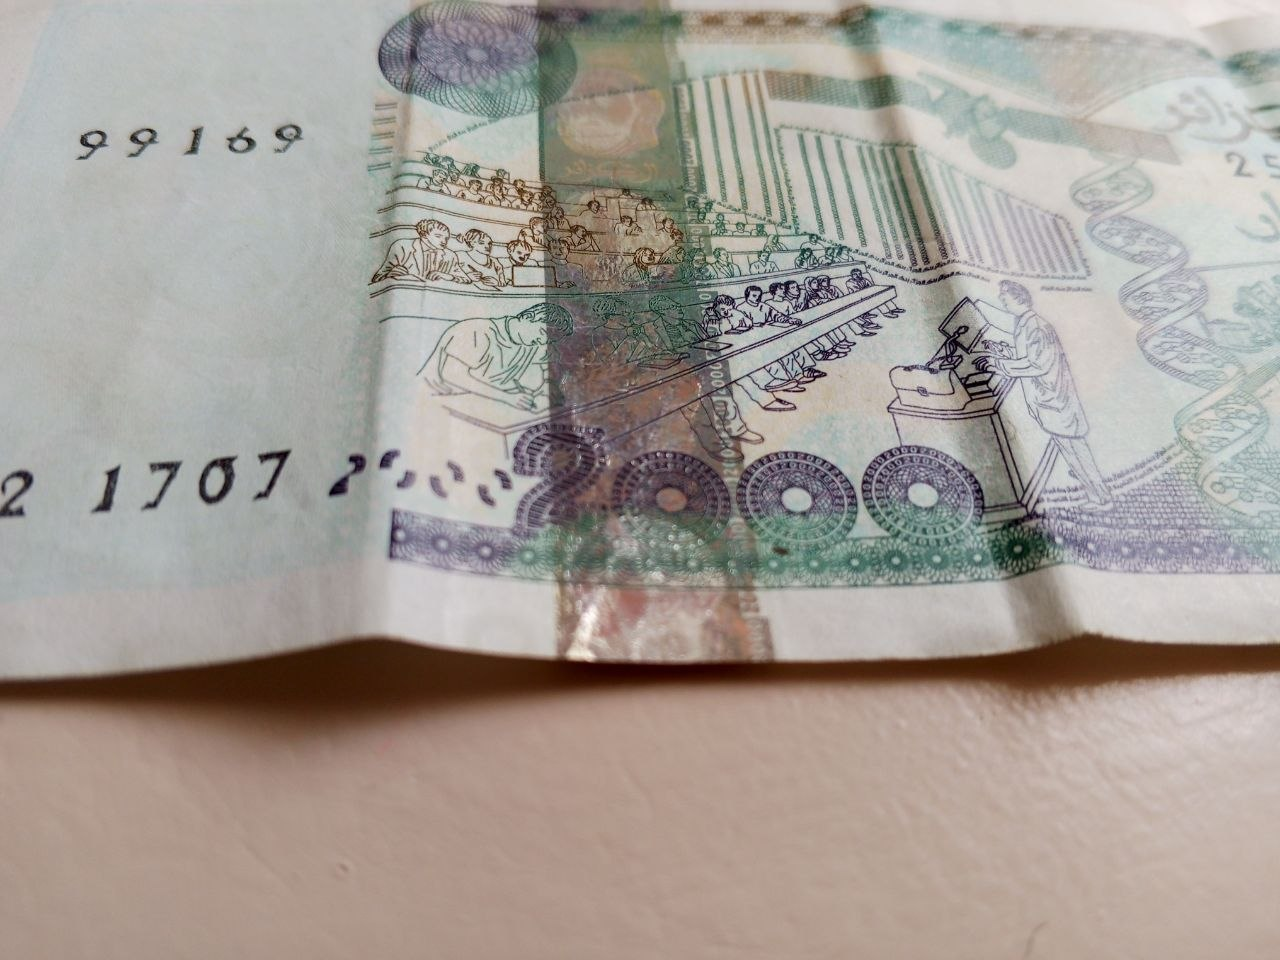
Denomination: 2000DZD